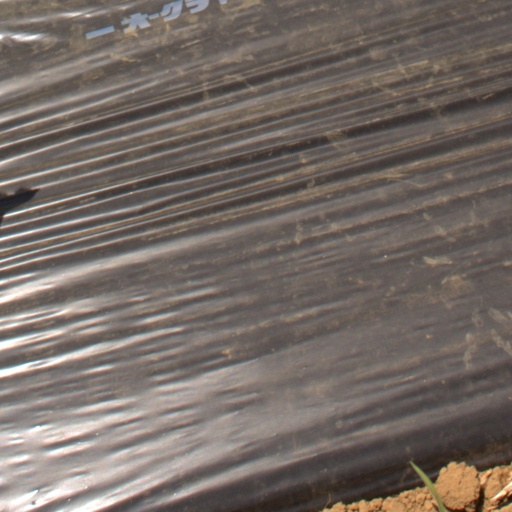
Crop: Jerusalem artichoke